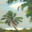
Label: palm_tree